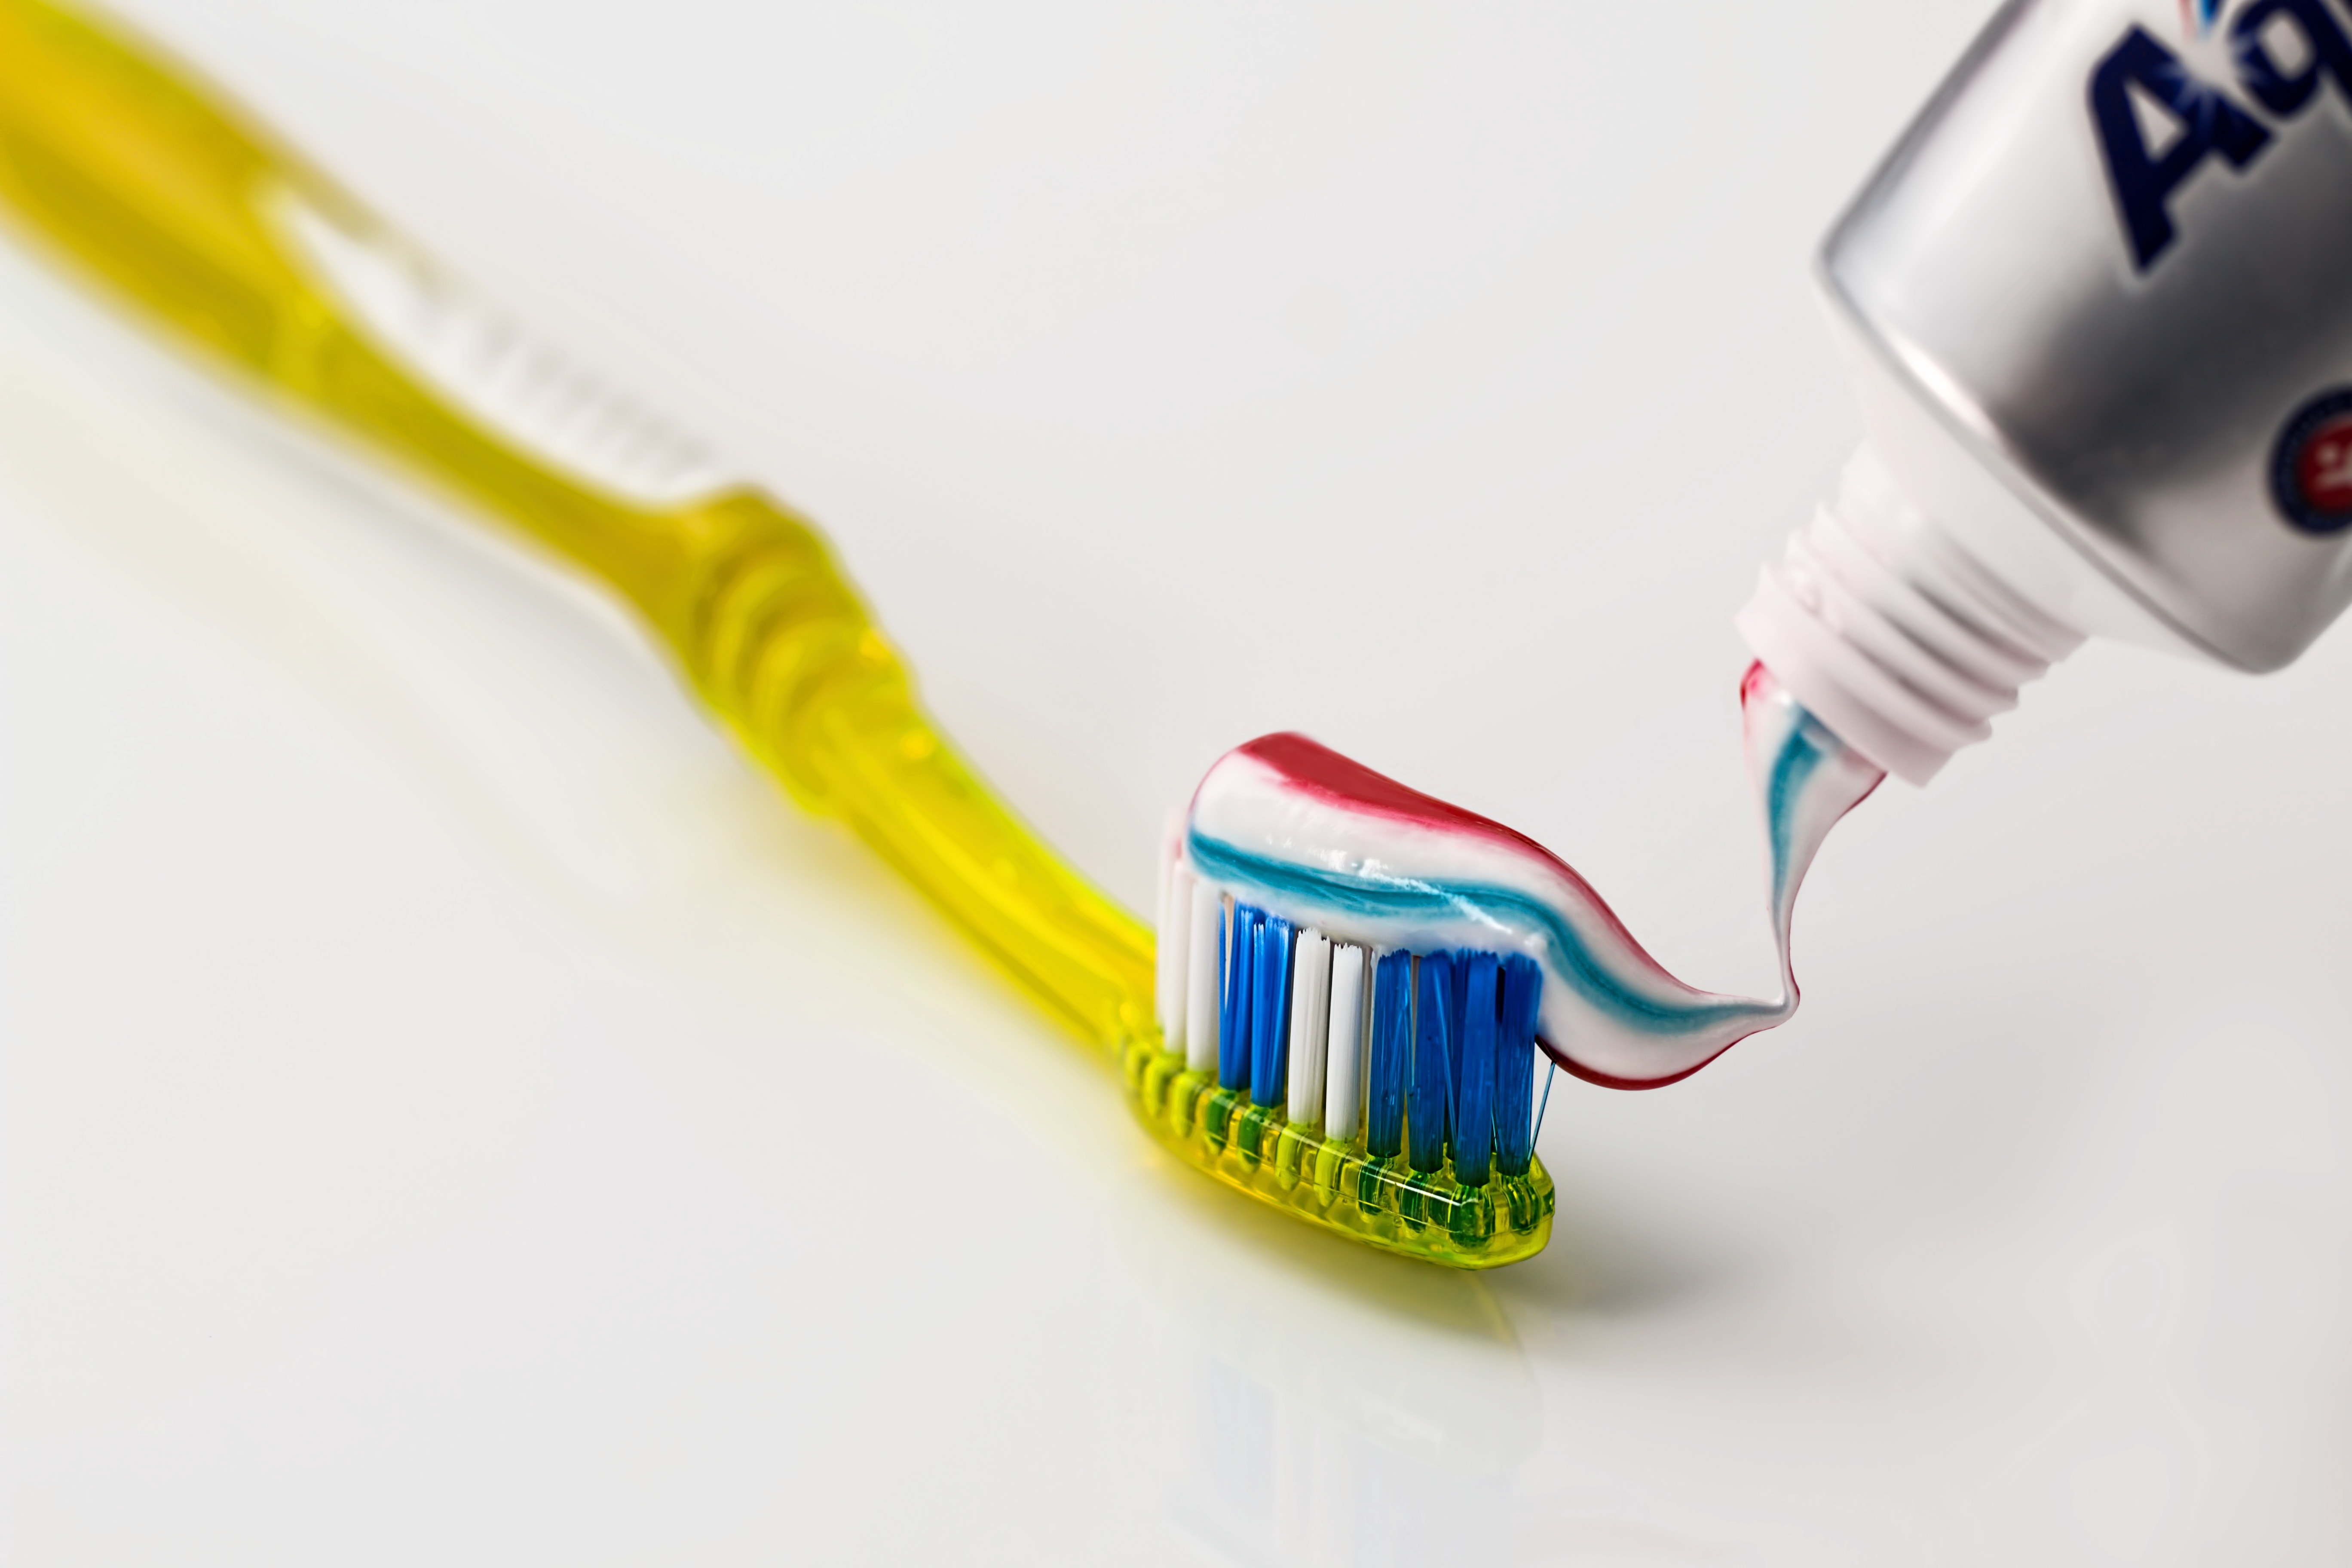
brush, tool, clean, mouth, dentist, product, teeth, tooth, paste, healthcare, toothbrush, toothpaste, dental care, dental hygiene, dentistry, oral hygiene, brushing, tooth brush